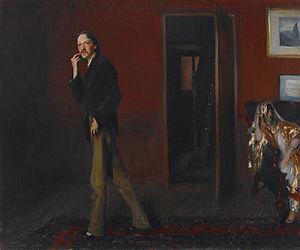
Créée à Paris en 1909-1910, la collection Nelson, née d'un partenariat entre le groupe britannique Thomas Nelson & Sons et un éditeur français, est l'un des ancêtres du livre au format poche. Publiés principalement en langue française avec la mention « Paris, Nelson Éditeurs, Londres, Édimbourg et New York », les ouvrages sont de petit format, cartonnés, toilés et recouverts d'une jaquette illustrée. La collection accueillit plusieurs centaines de volumes, vendus à un prix modique, jusqu'à la fin des années 1930. Ces livres sont aujourd'hui recherchés par les amateurs de petite bibliophilie.